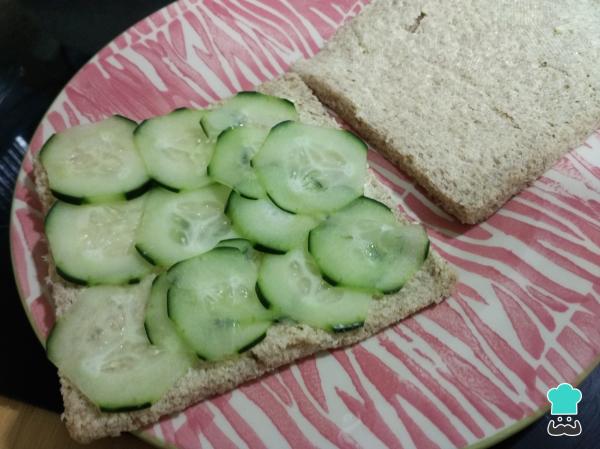
Colocamos las rodajas de pepino sobre una de las rebanadas de pan, cerramos y ¡ready to eat/listo para comer! Este sándwich inglés de pepino es muy fresco y perfecto para un almuerzo ligero. Si queréis conocer otras recetas inglesas, probad el famoso fish and chips. ¡Que aproveche!